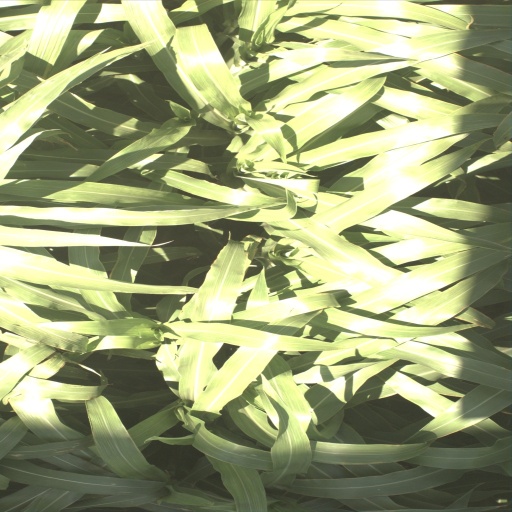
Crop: sorghum